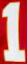
Number: 1